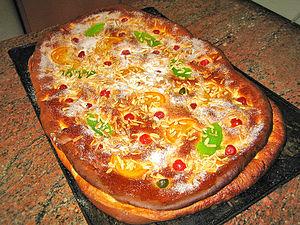
La coca est issue d'une façon de cuisiner commune aux pays méditerranéens, basée sur une pâte dans laquelle on trouve des ingrédients comme de la farine, du sel, de l'eau, de la levure, du sucre, de la matière grasse animale ou végétale, selon le résultat recherché, salé ou sucré, qui va constituer dans un premier temps la mise en place de la garniture avant la cuisson qui s'effectue généralement au four.